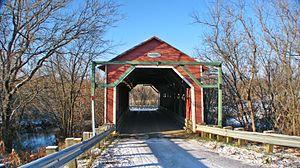
Pont Étienne-Poirier
La rivière Blanche est un cours d'eau qui coule dans la municipalité de Bécancour, dans la région administrative du Centre-du-Québec, dans la province de Québec, au Canada.
Saint-Célestin est une municipalité du Québec située dans la MRC de Nicolet-Yamaska dans le Centre-du-Québec. Cette municipalité enclave la municipalité de village de Saint-Célestin.